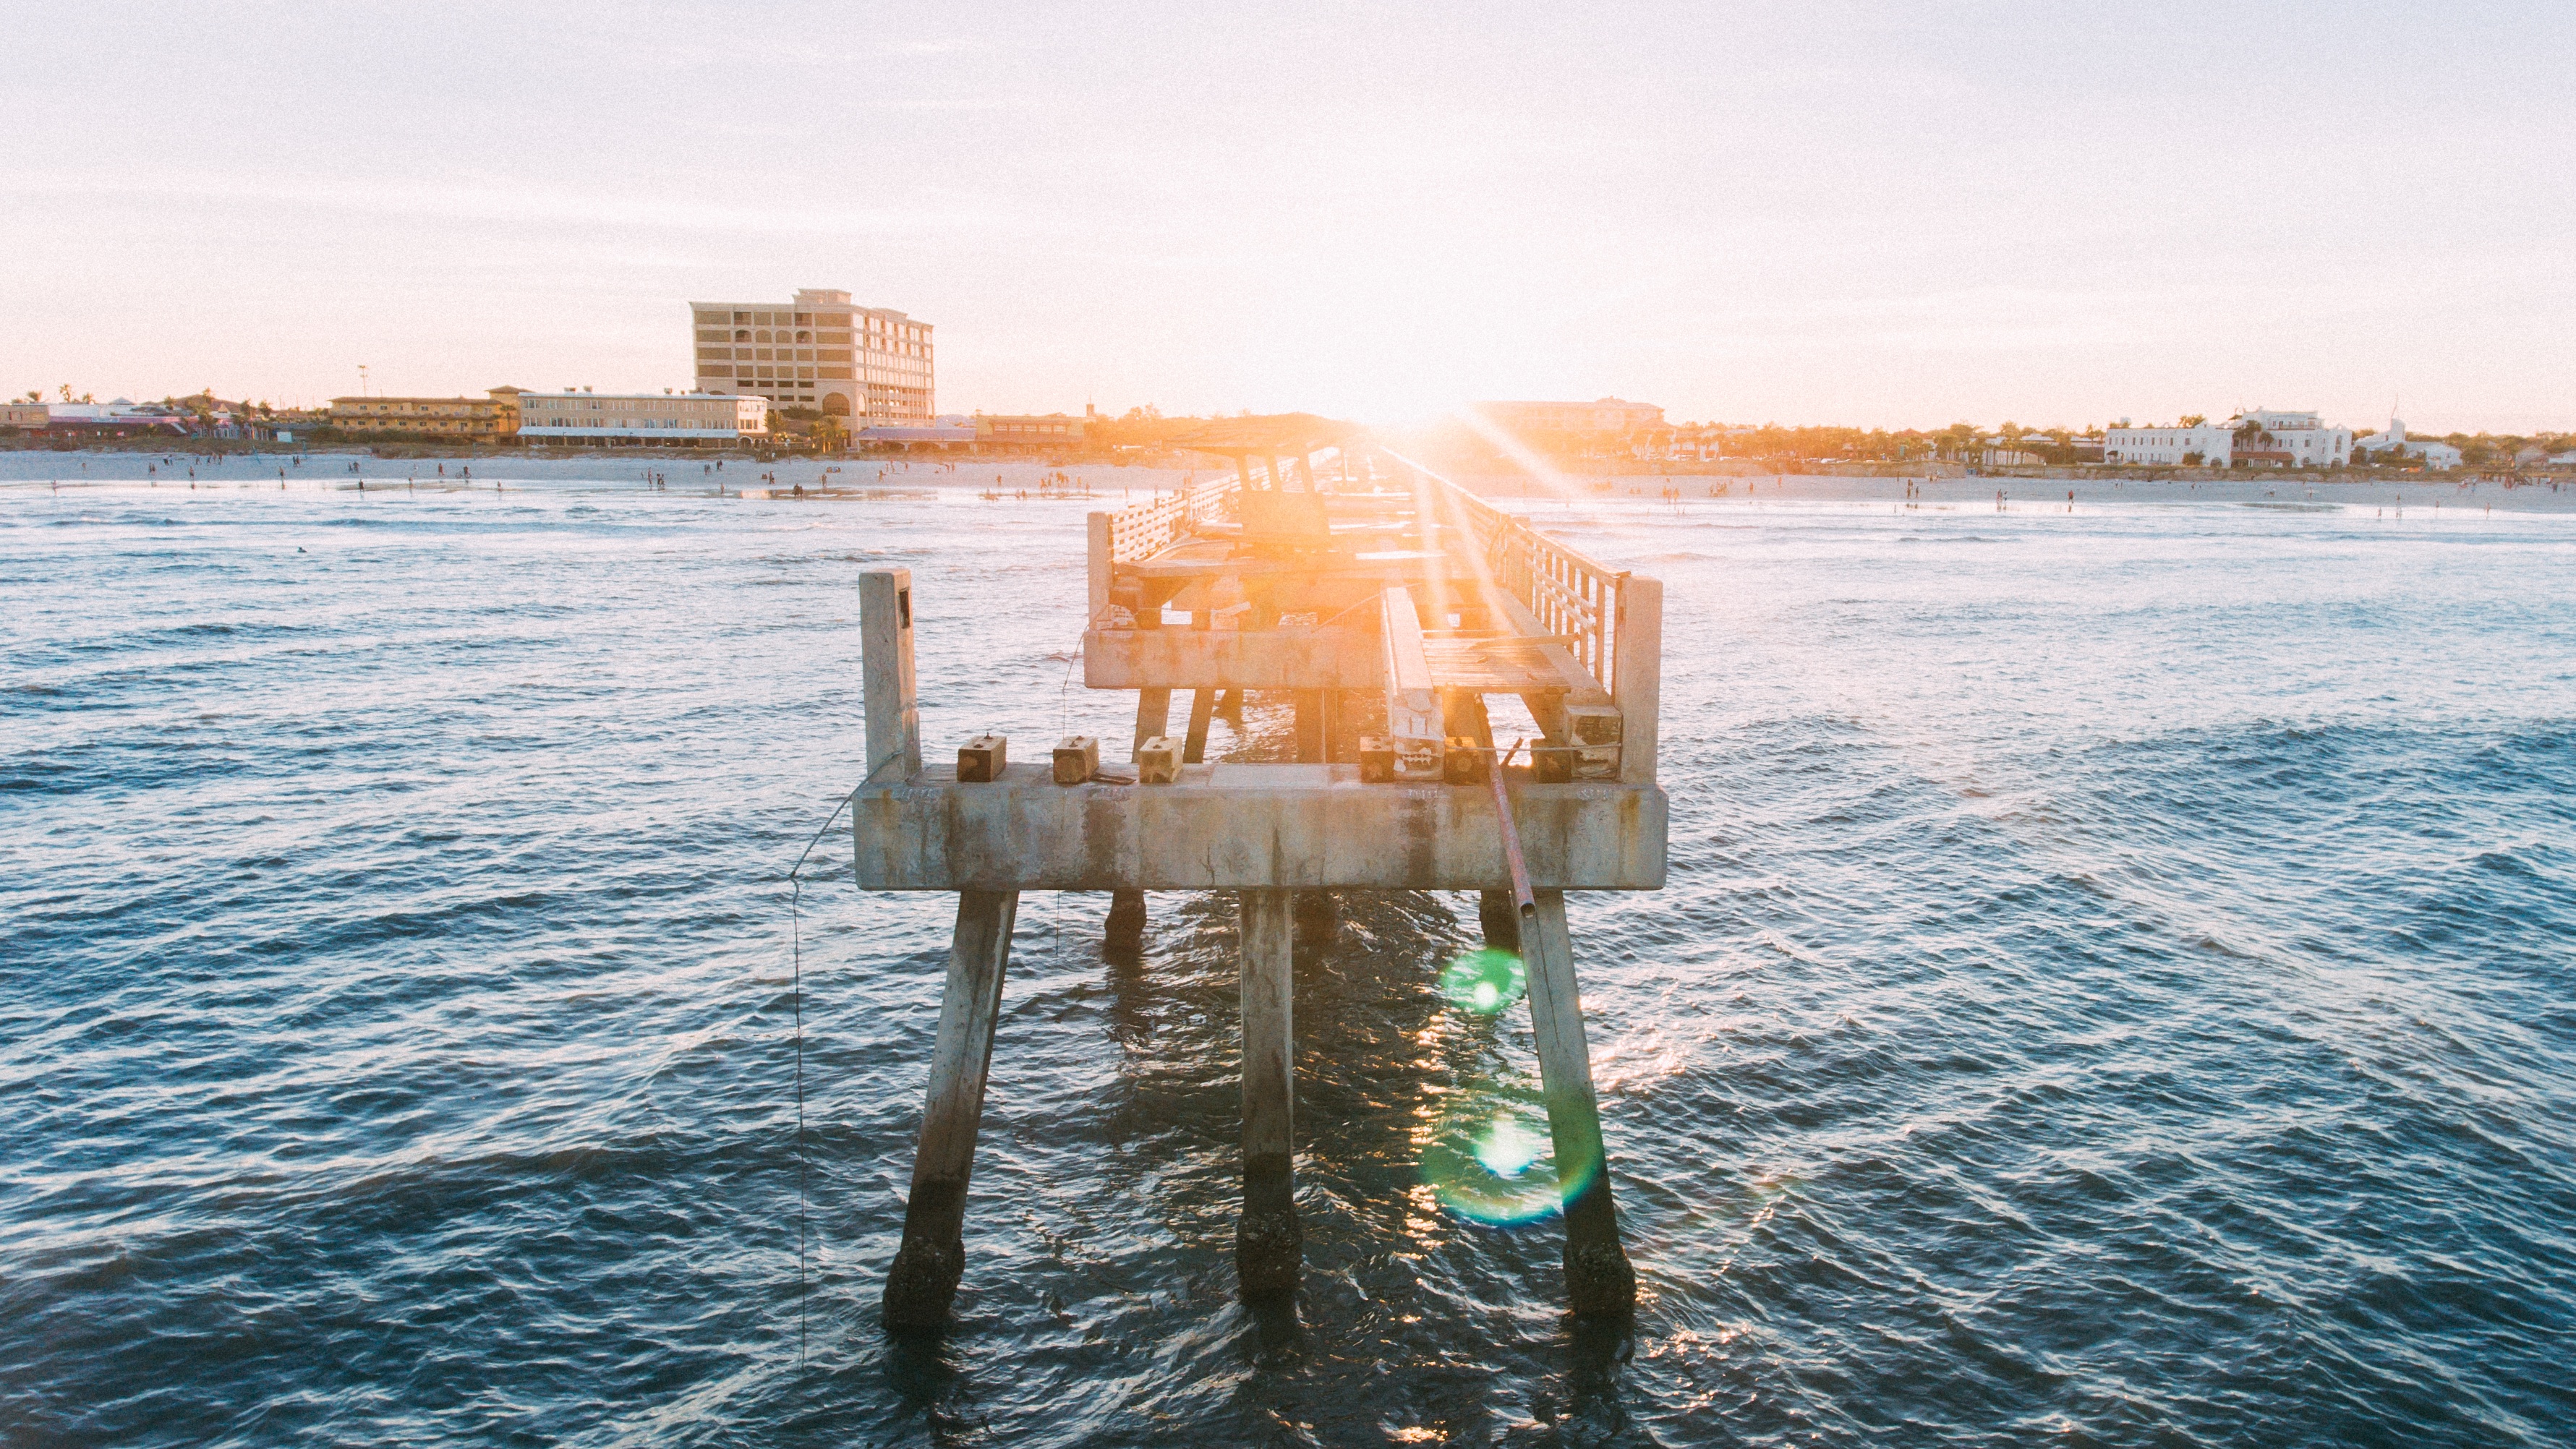
sea, coast, water, ocean, horizon, shore, wave, vacation, ice, reflection, vehicle, bay, wind wave